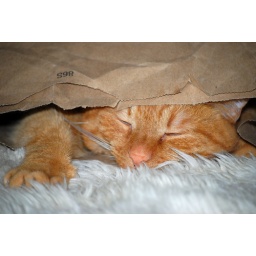
Keeping the cat in the bag